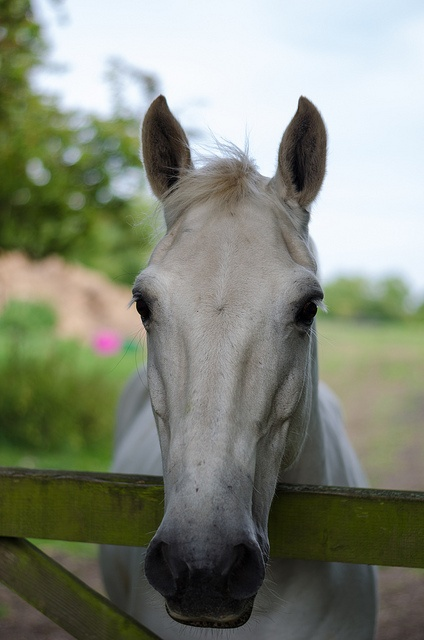
A white horse standing next to a wooden fence.
A horse sticks his head over the fence.
A white horse looking out over a fence.
A white and black horse sticking its head over a yellow fence.
A white horse curiously looking over a stable rail.